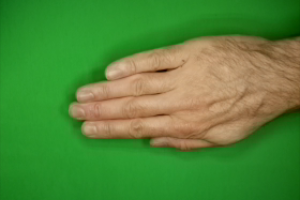
Label: paper